World Airways Flight 30

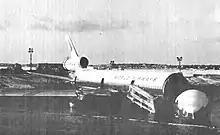
The wreckage of N113WA

World Airways Flight 30 was a McDonnell Douglas DC-10-30CF airliner which suffered a fatal accident upon landing at Logan International Airport in Boston after departing Newark International Airport in Newark, New Jersey on January 23, 1982. Two of the passengers were never found, and are presumed to have drowned.